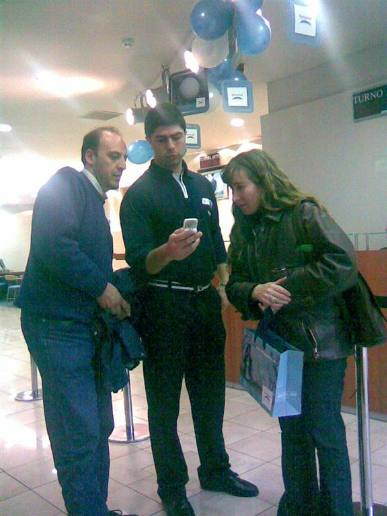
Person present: Yes